Bombardment of Barcelona (1842)

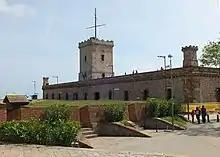
Barcelona Montjuic Castle 08

The Castle thereby acquired a new role that it would exercise for half a century: the repression of insurrections. The indiscriminate artillery bombardment of the city was made from Montjuïc under the command of Captain General Antonio Van Halen. The cannons fired 1014 projectiles and caused at least twenty deaths and widespread destruction throughout the city (some 462 buildings).